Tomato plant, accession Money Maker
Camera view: bottom (45 deg); turntable rotation: 150 degrees
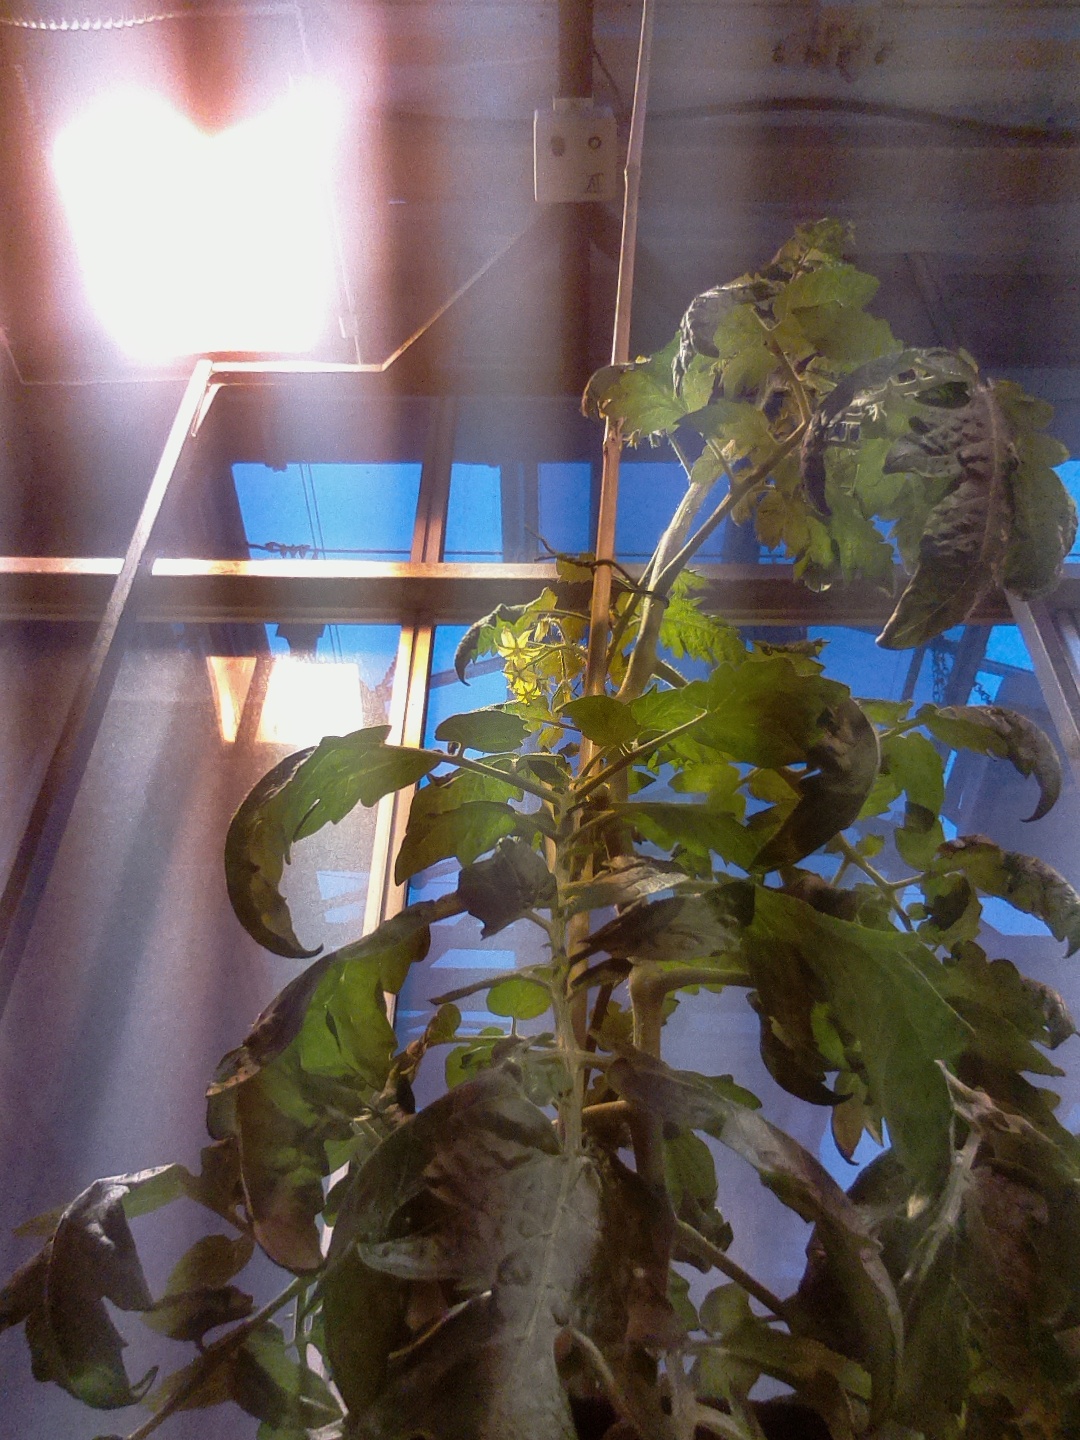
BBCH growth stage 66: Full flowering, 60%-70% of flowers open, more petals falling